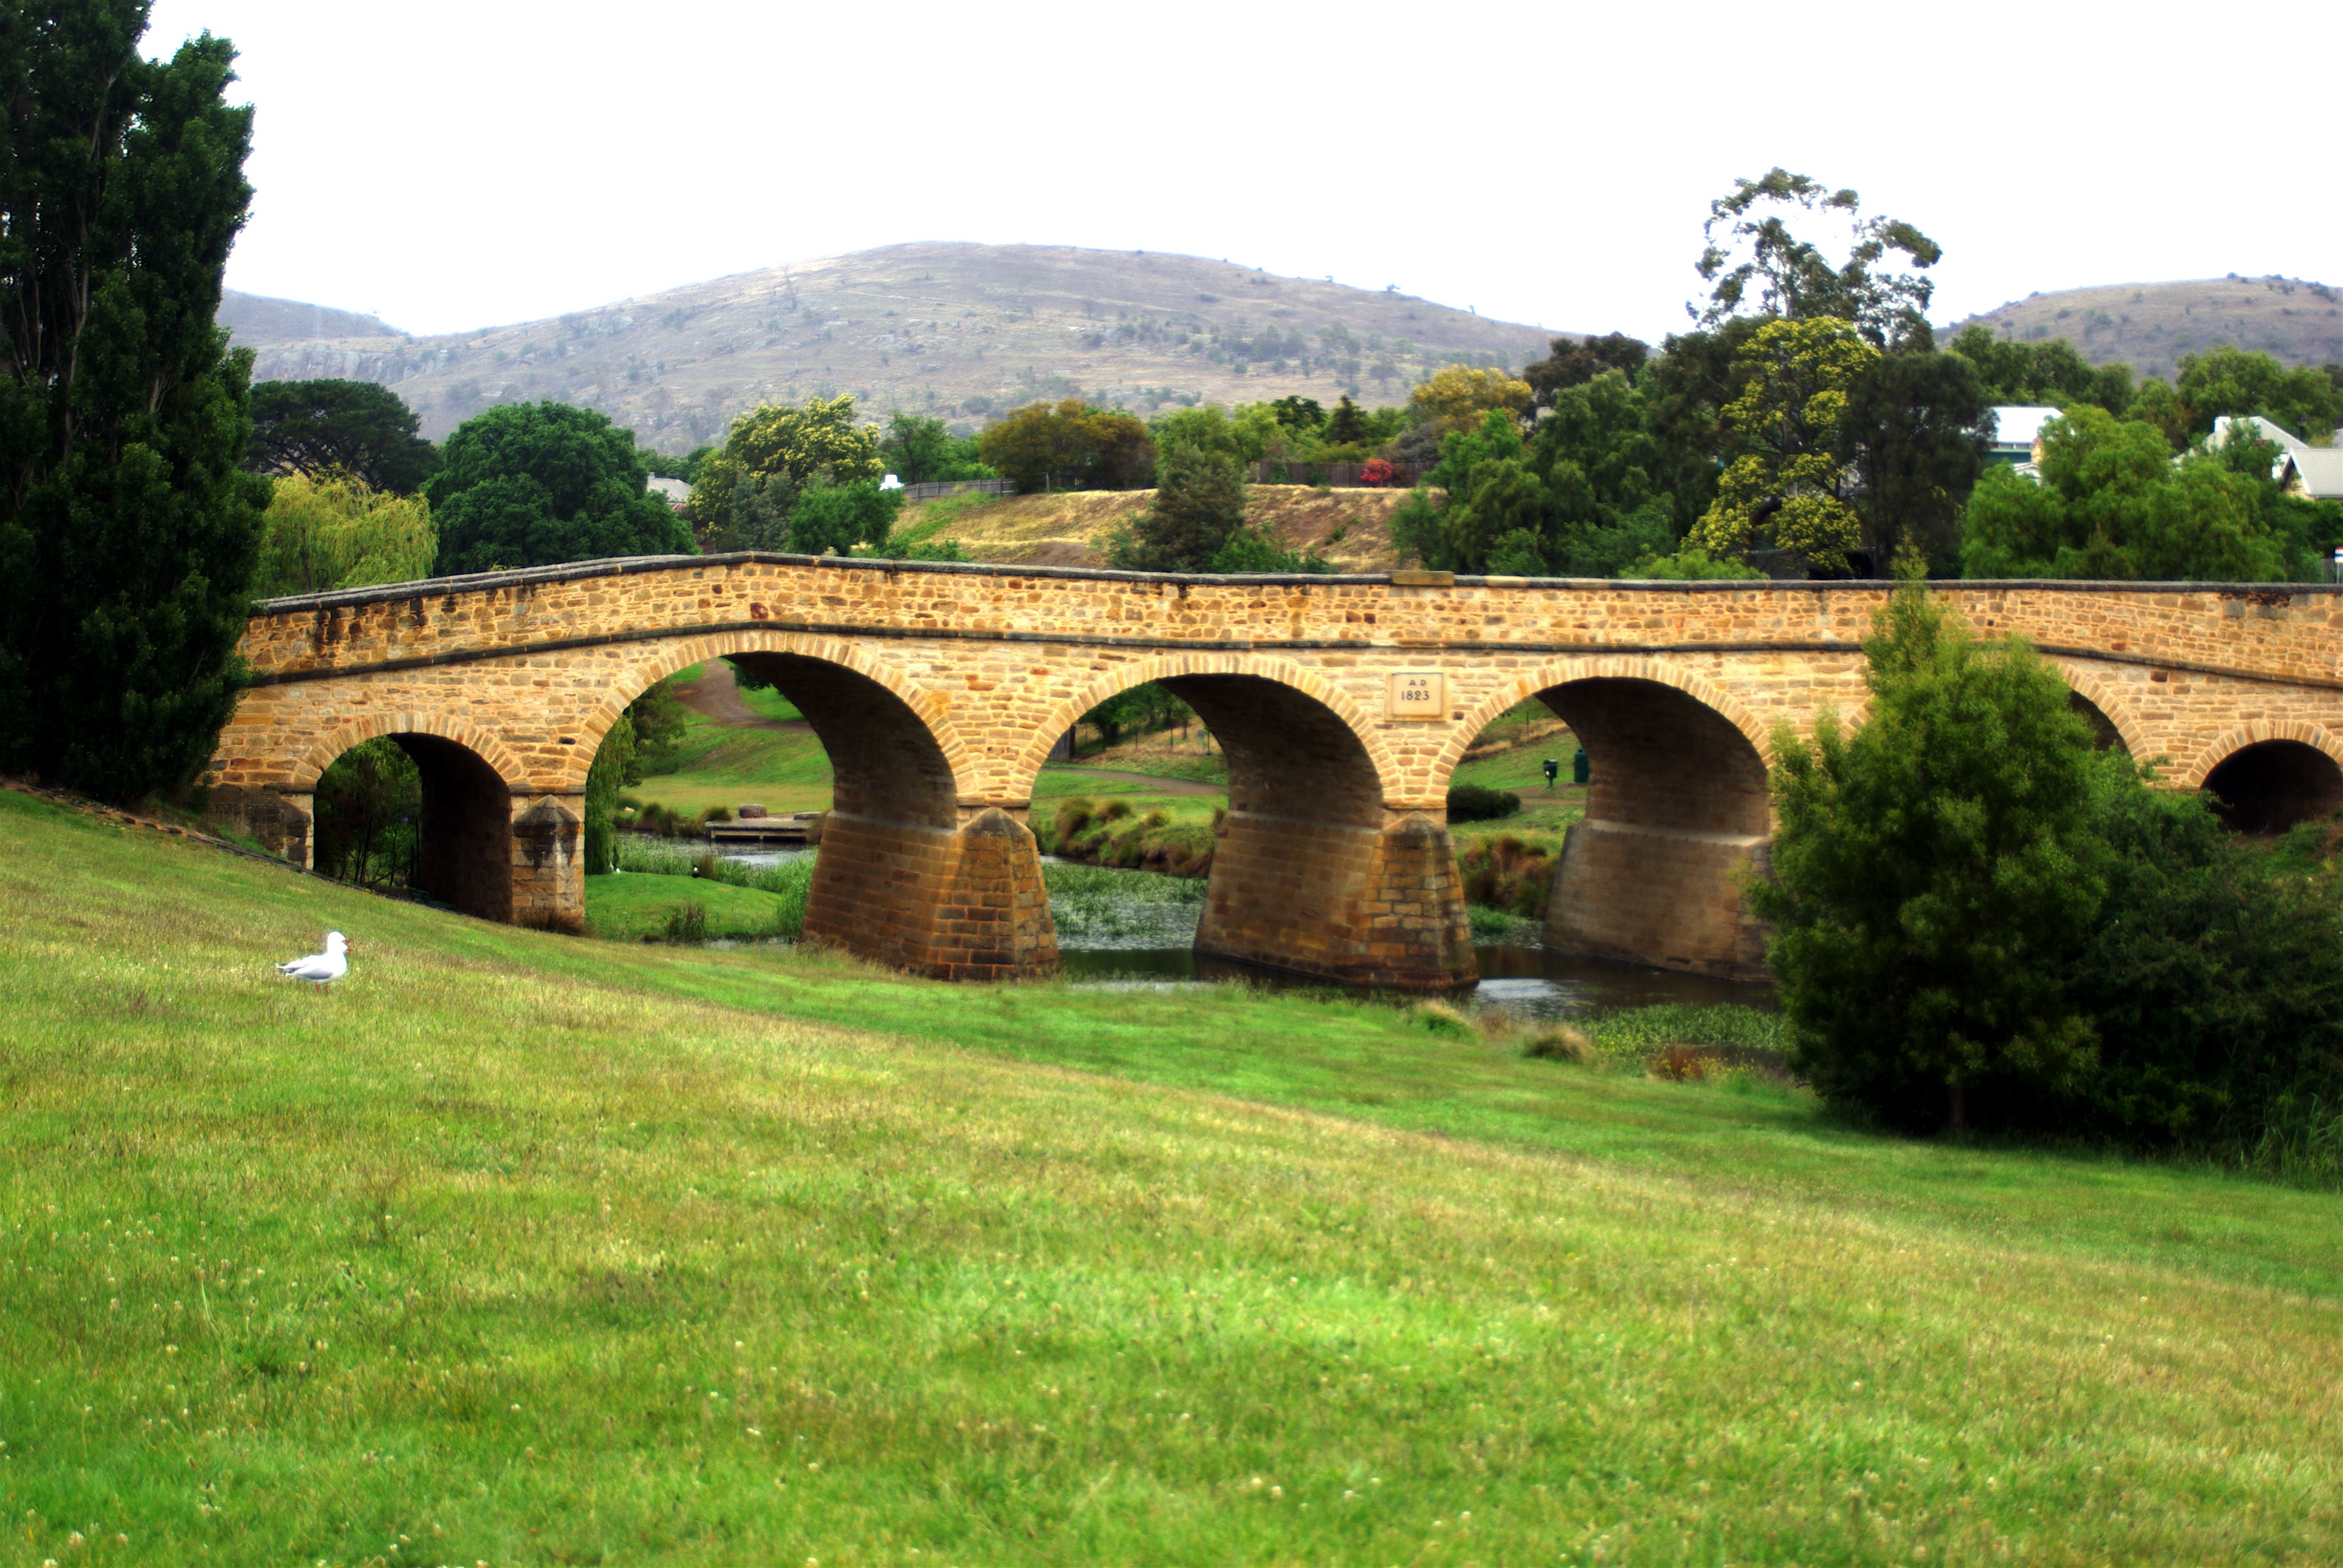
architecture, structure, bridge, old, sandstone, stone, monument, arch, landmark, property, waterway, australian, arches, viaduct, heritage, hacienda, tasmania, aqueduct, arch bridge